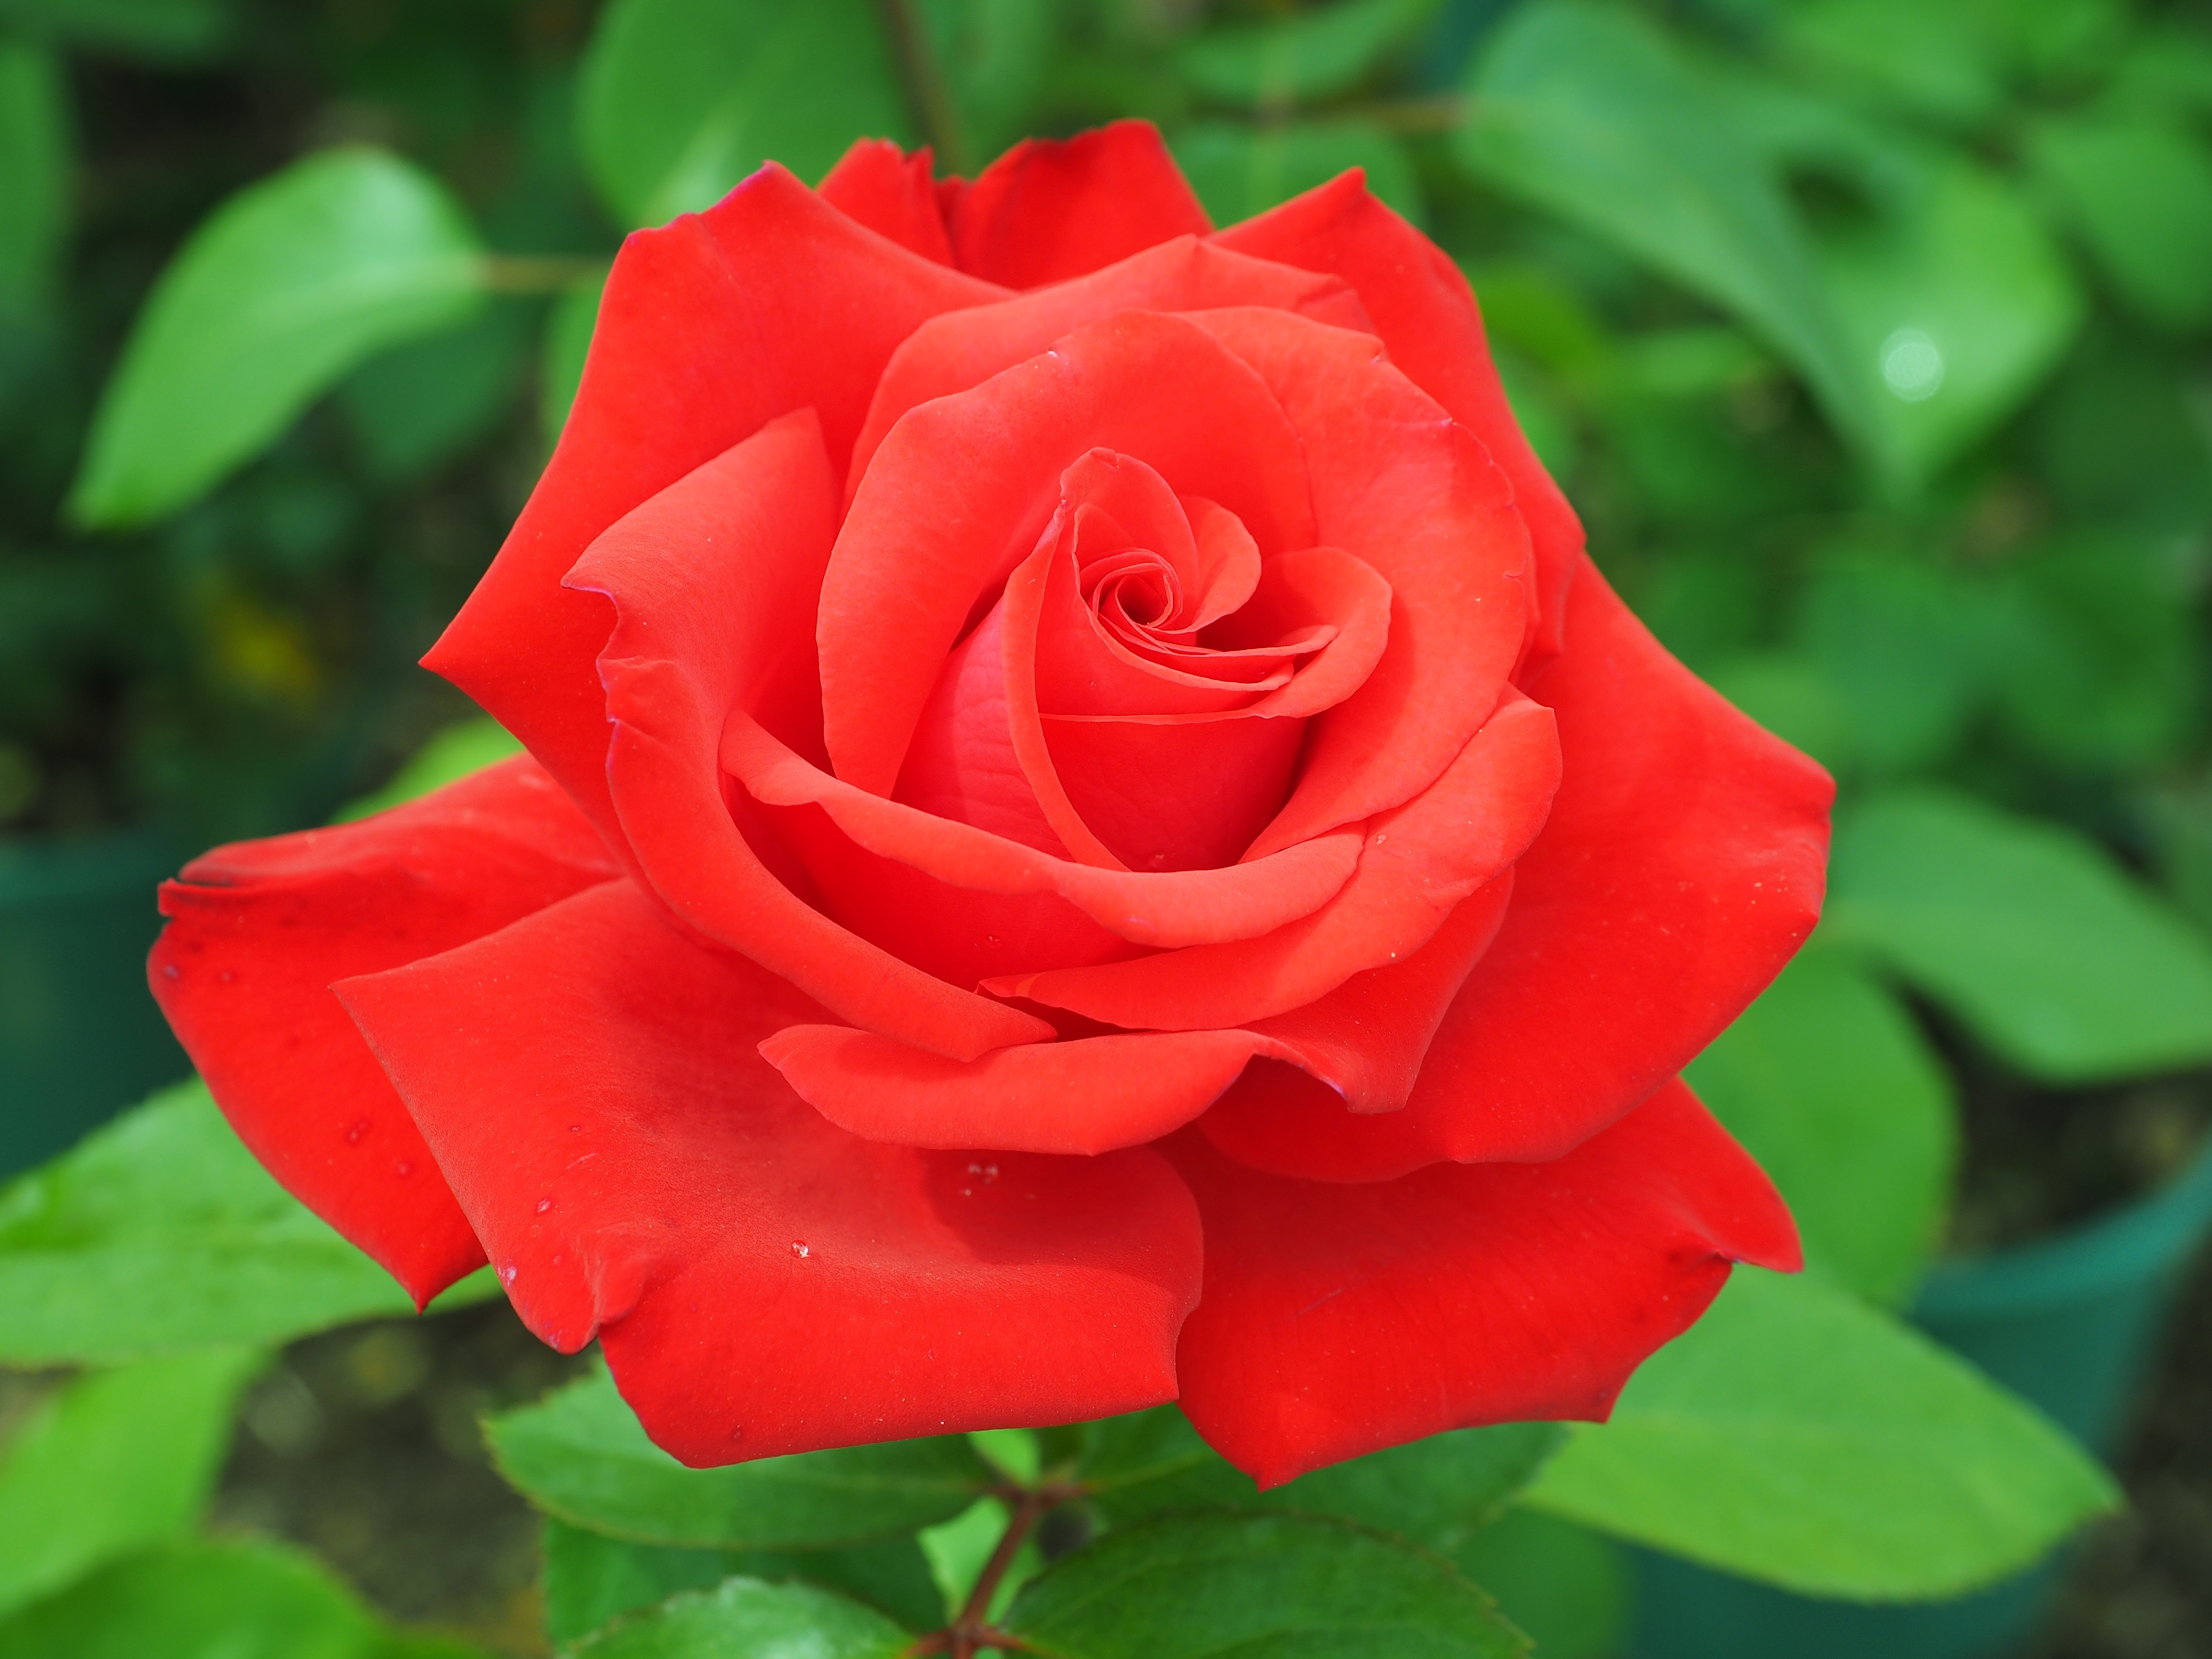
blossom, plant, flower, petal, bloom, rose, red, romantic, flora, floribunda, rose bloom, macro photography, flowering plant, garden roses, rose family, garden rose, plant stem, land plant, rosa centifolia, rose order, grande amore